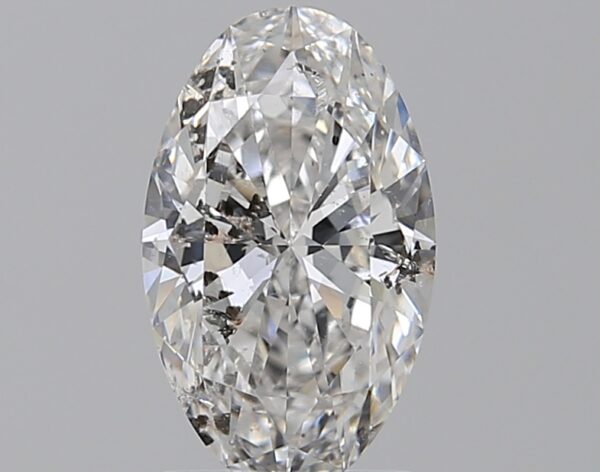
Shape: oval
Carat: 1.5
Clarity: SI2
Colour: D
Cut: EX
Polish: EX
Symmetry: EX
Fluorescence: ST
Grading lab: IGI
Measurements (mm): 10.04 x 6.14 x 3.68